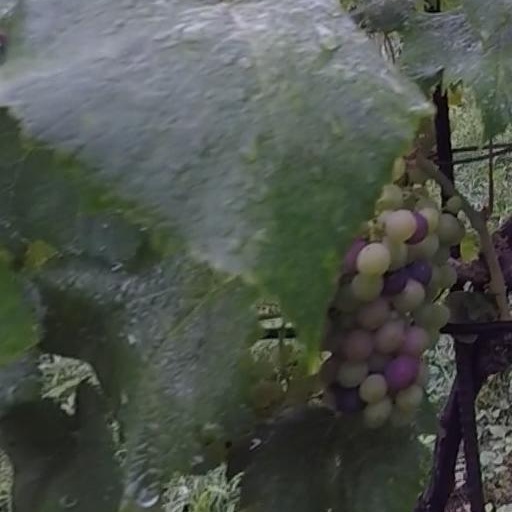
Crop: grape